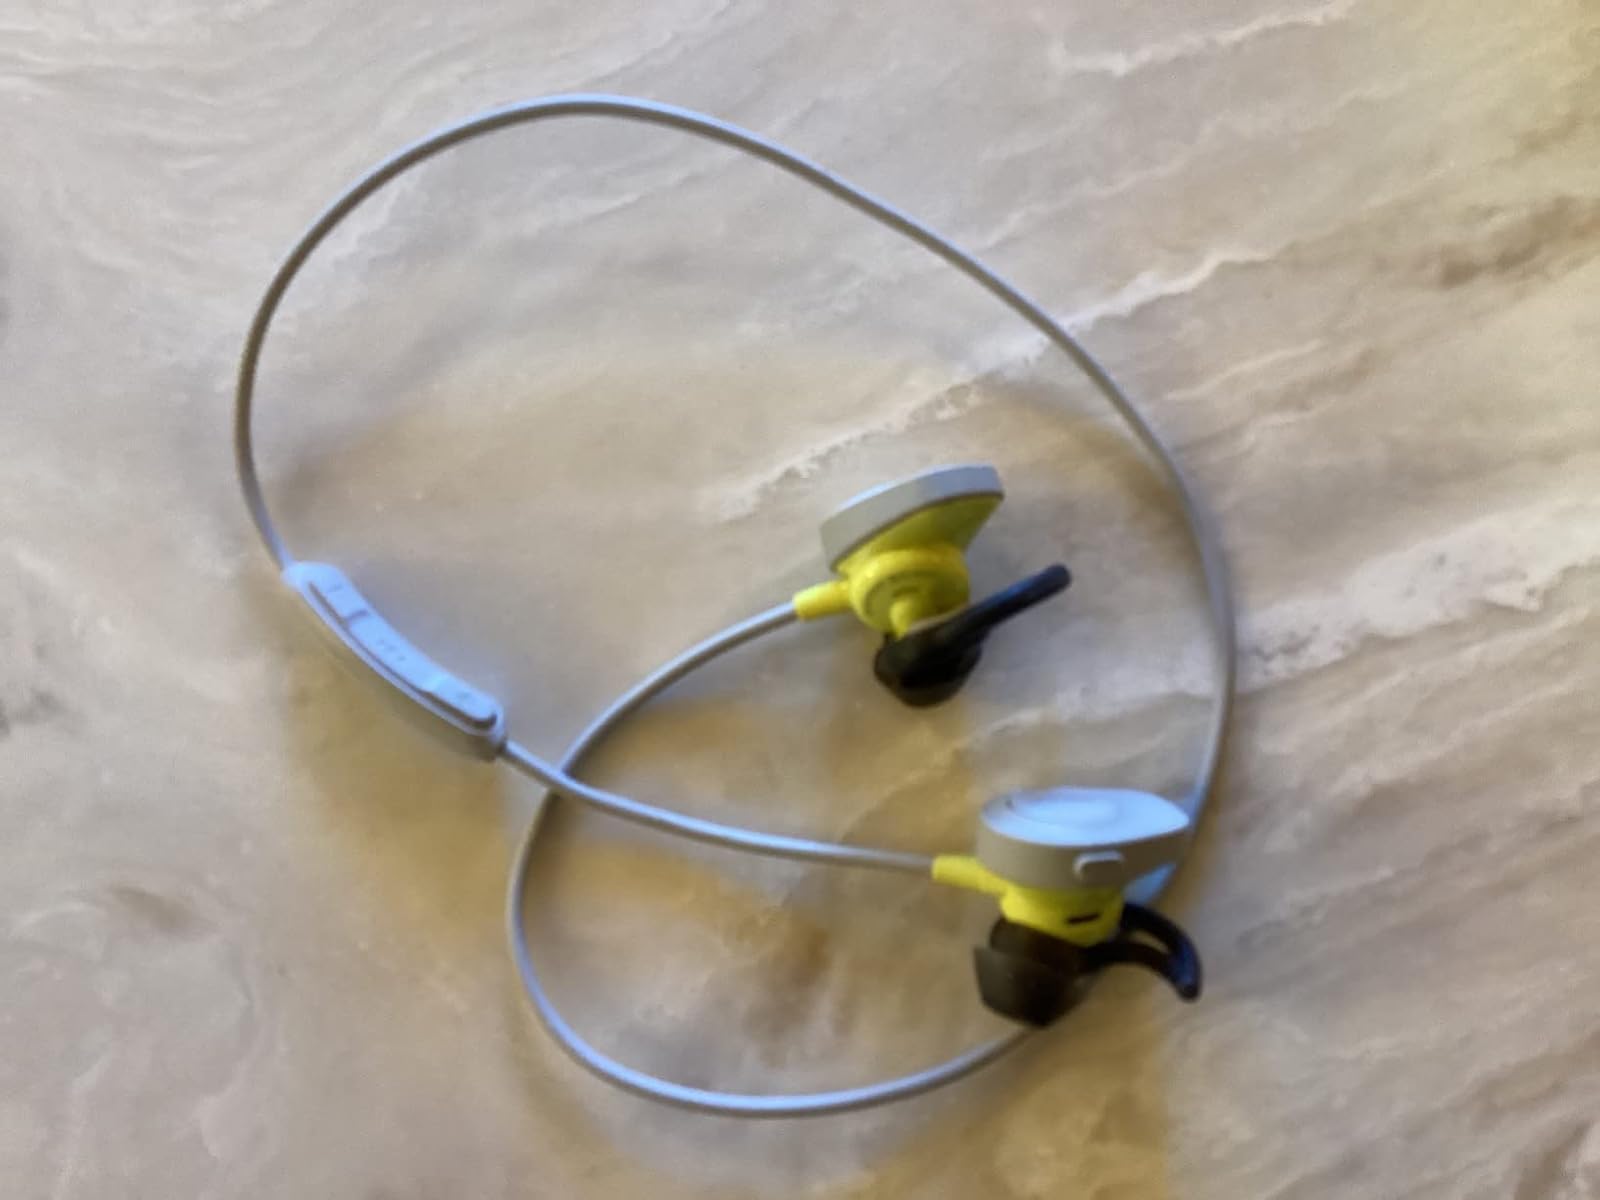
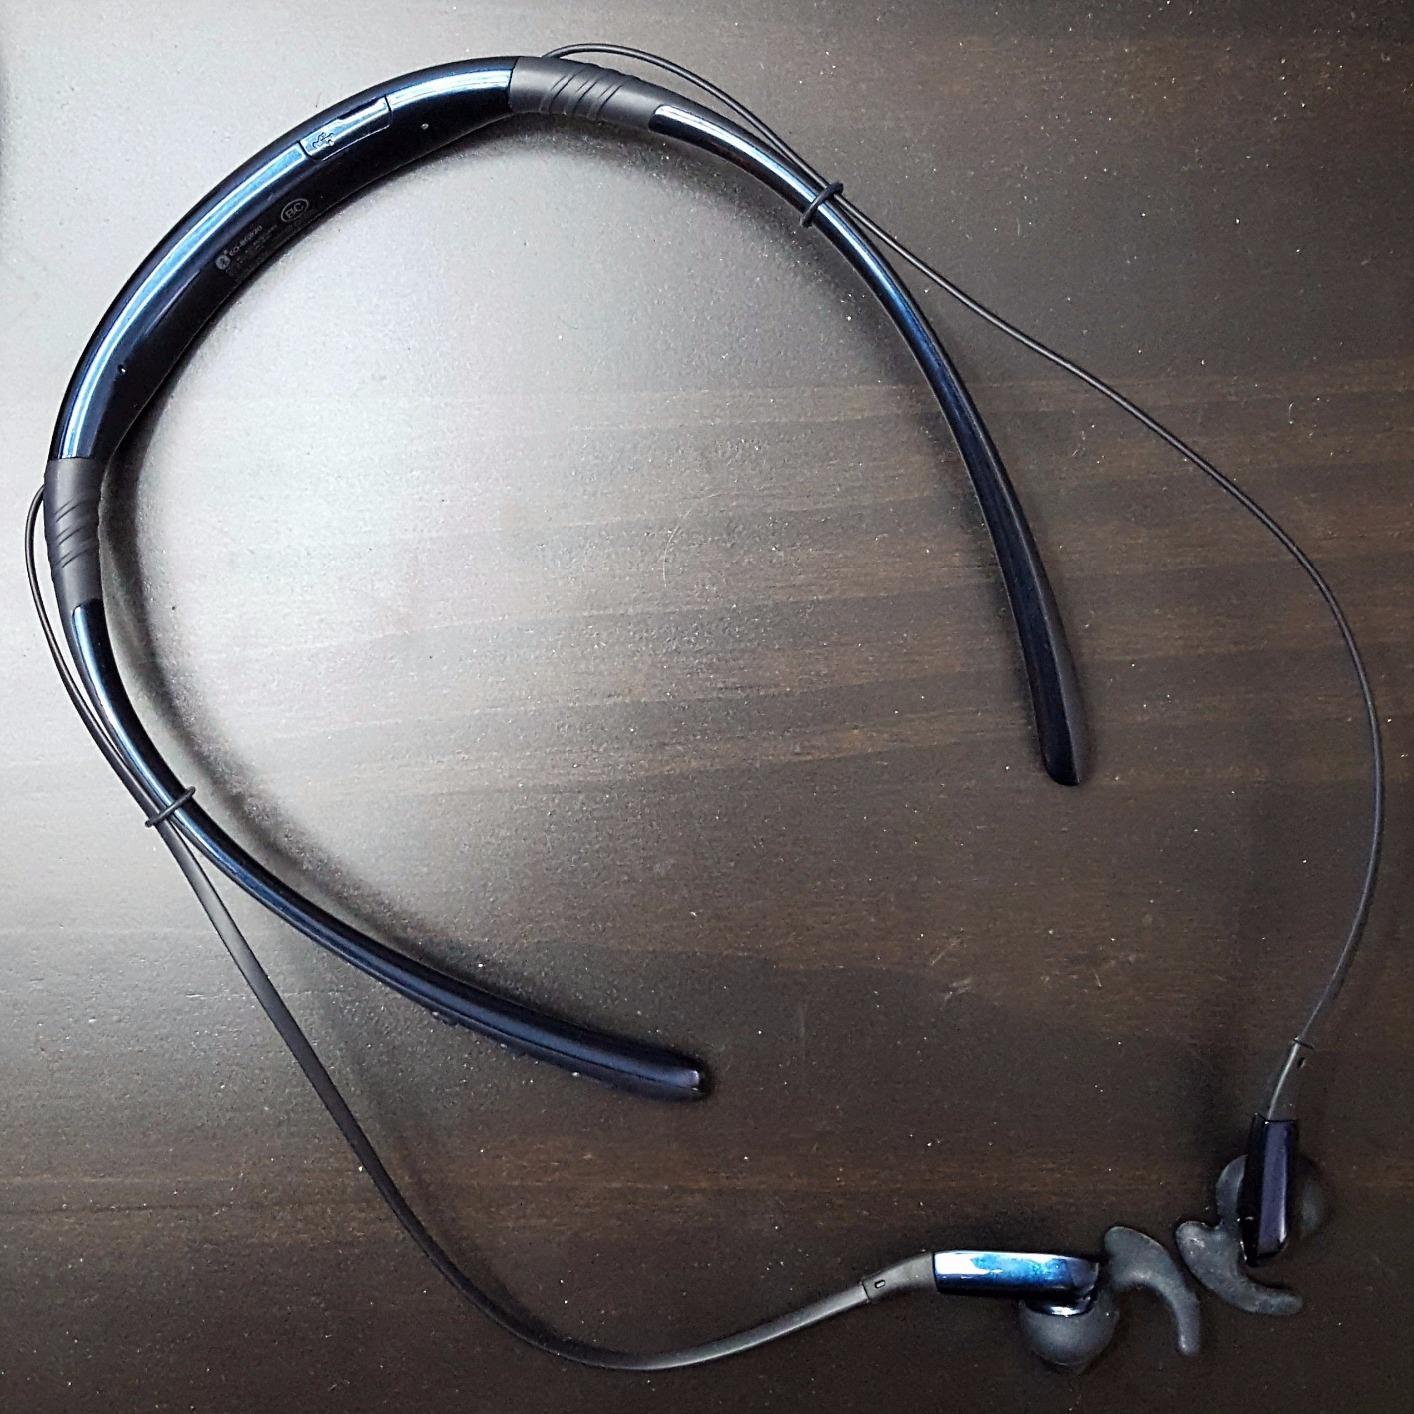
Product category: headphones
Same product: no